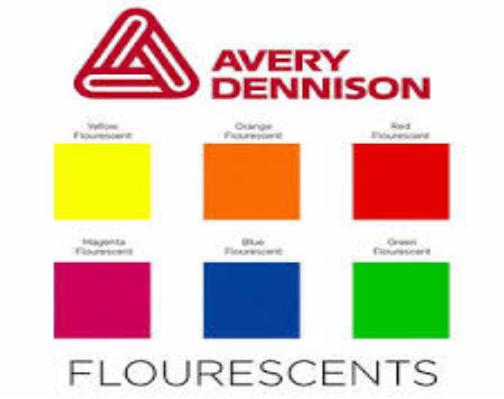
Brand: avery dennison-1
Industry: Others